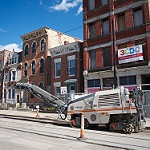
Scene: Outdoor